Cynthia Westcott

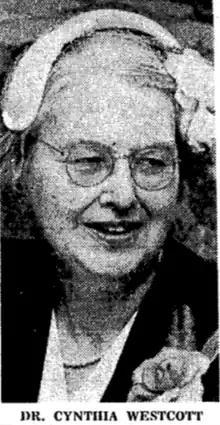

Cynthia Westcott (June 29, 1898 – March 22, 1983) was an American plant pathologist, author, and expert on roses. She published a number of books and handbooks on horticulture and plant disease. Westcott was nicknamed "The Plant Doctor", and is credited with starting the "first ornamental disease diagnosis business" in the United States. Her work was featured in "The New York Times", "House and Garden", and "The American Home". She identified the cause of the plant disease "Ovulinia azaleae" and a novel treatment for it.